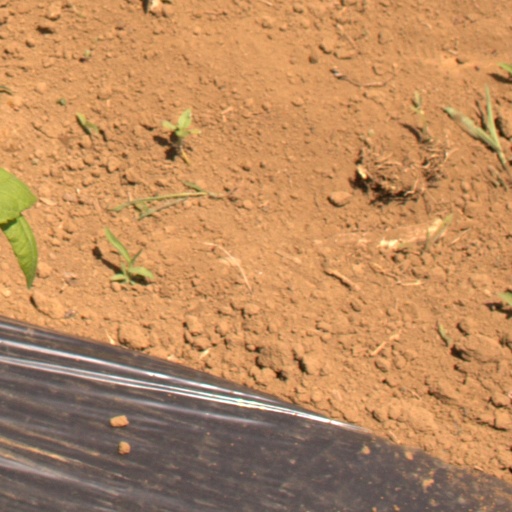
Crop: Jerusalem artichoke